Come On, Cousin

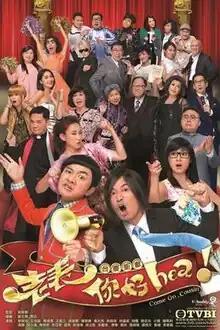
Official poster

Come On, Cousin (Traditional Chinese: 老表，你好hea！; literally "Cousin, You Are So Lazy") is a 2014 Hong Kong modern comedy drama produced by TVB. The drama is a TVB anniversary series and an indirect sequel to 2013 "Inbound Troubles". Almost the entire cast of "Inbound Troubles" returns to this series playing completely different characters. The storyline has no relations to the first series. Filming of the series took place from April–July 2014. The series began airing October 20. 2014 and will be broadcast weekly from Monday to Friday at 8:30 PM.